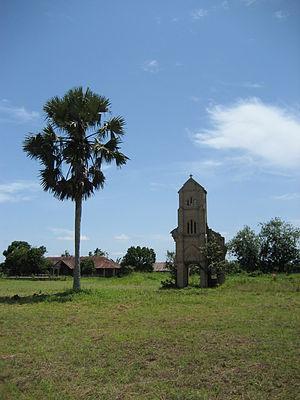
Makoua est une ville du département de la Cuvette en République du Congo, chef-lieu du district du même nom, qui comptait une vingtaine de milliers d'habitants en 2010, dont dix à douze mille pour la ville de Makoua en elle-même. Elle a la particularité d'être traversée par l'équateur.